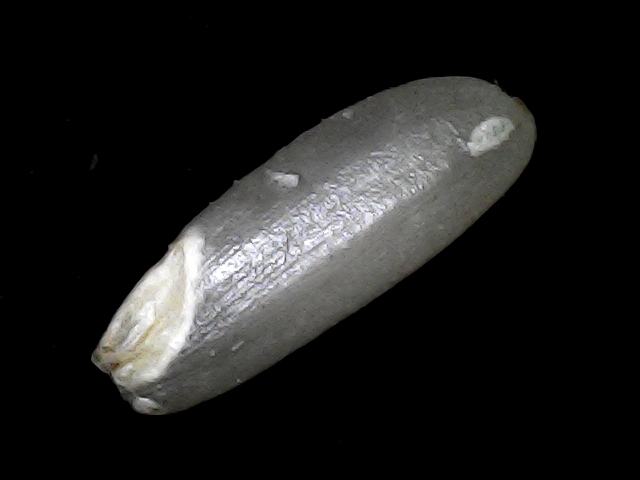
Rice variety: BD75